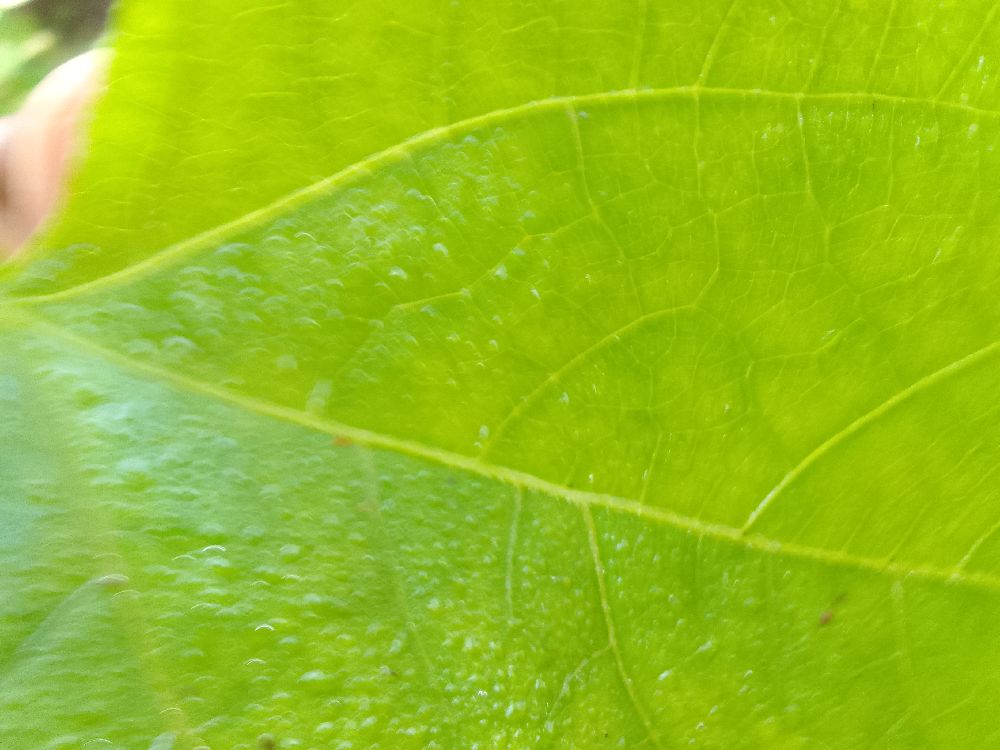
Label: healthy